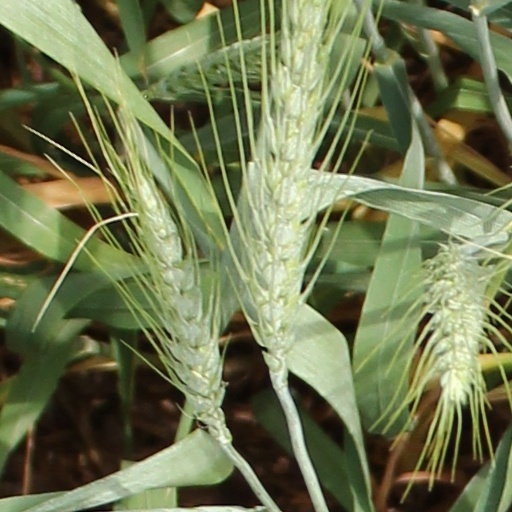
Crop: wheat